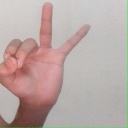
अक्षर: ण